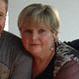
Age: 26